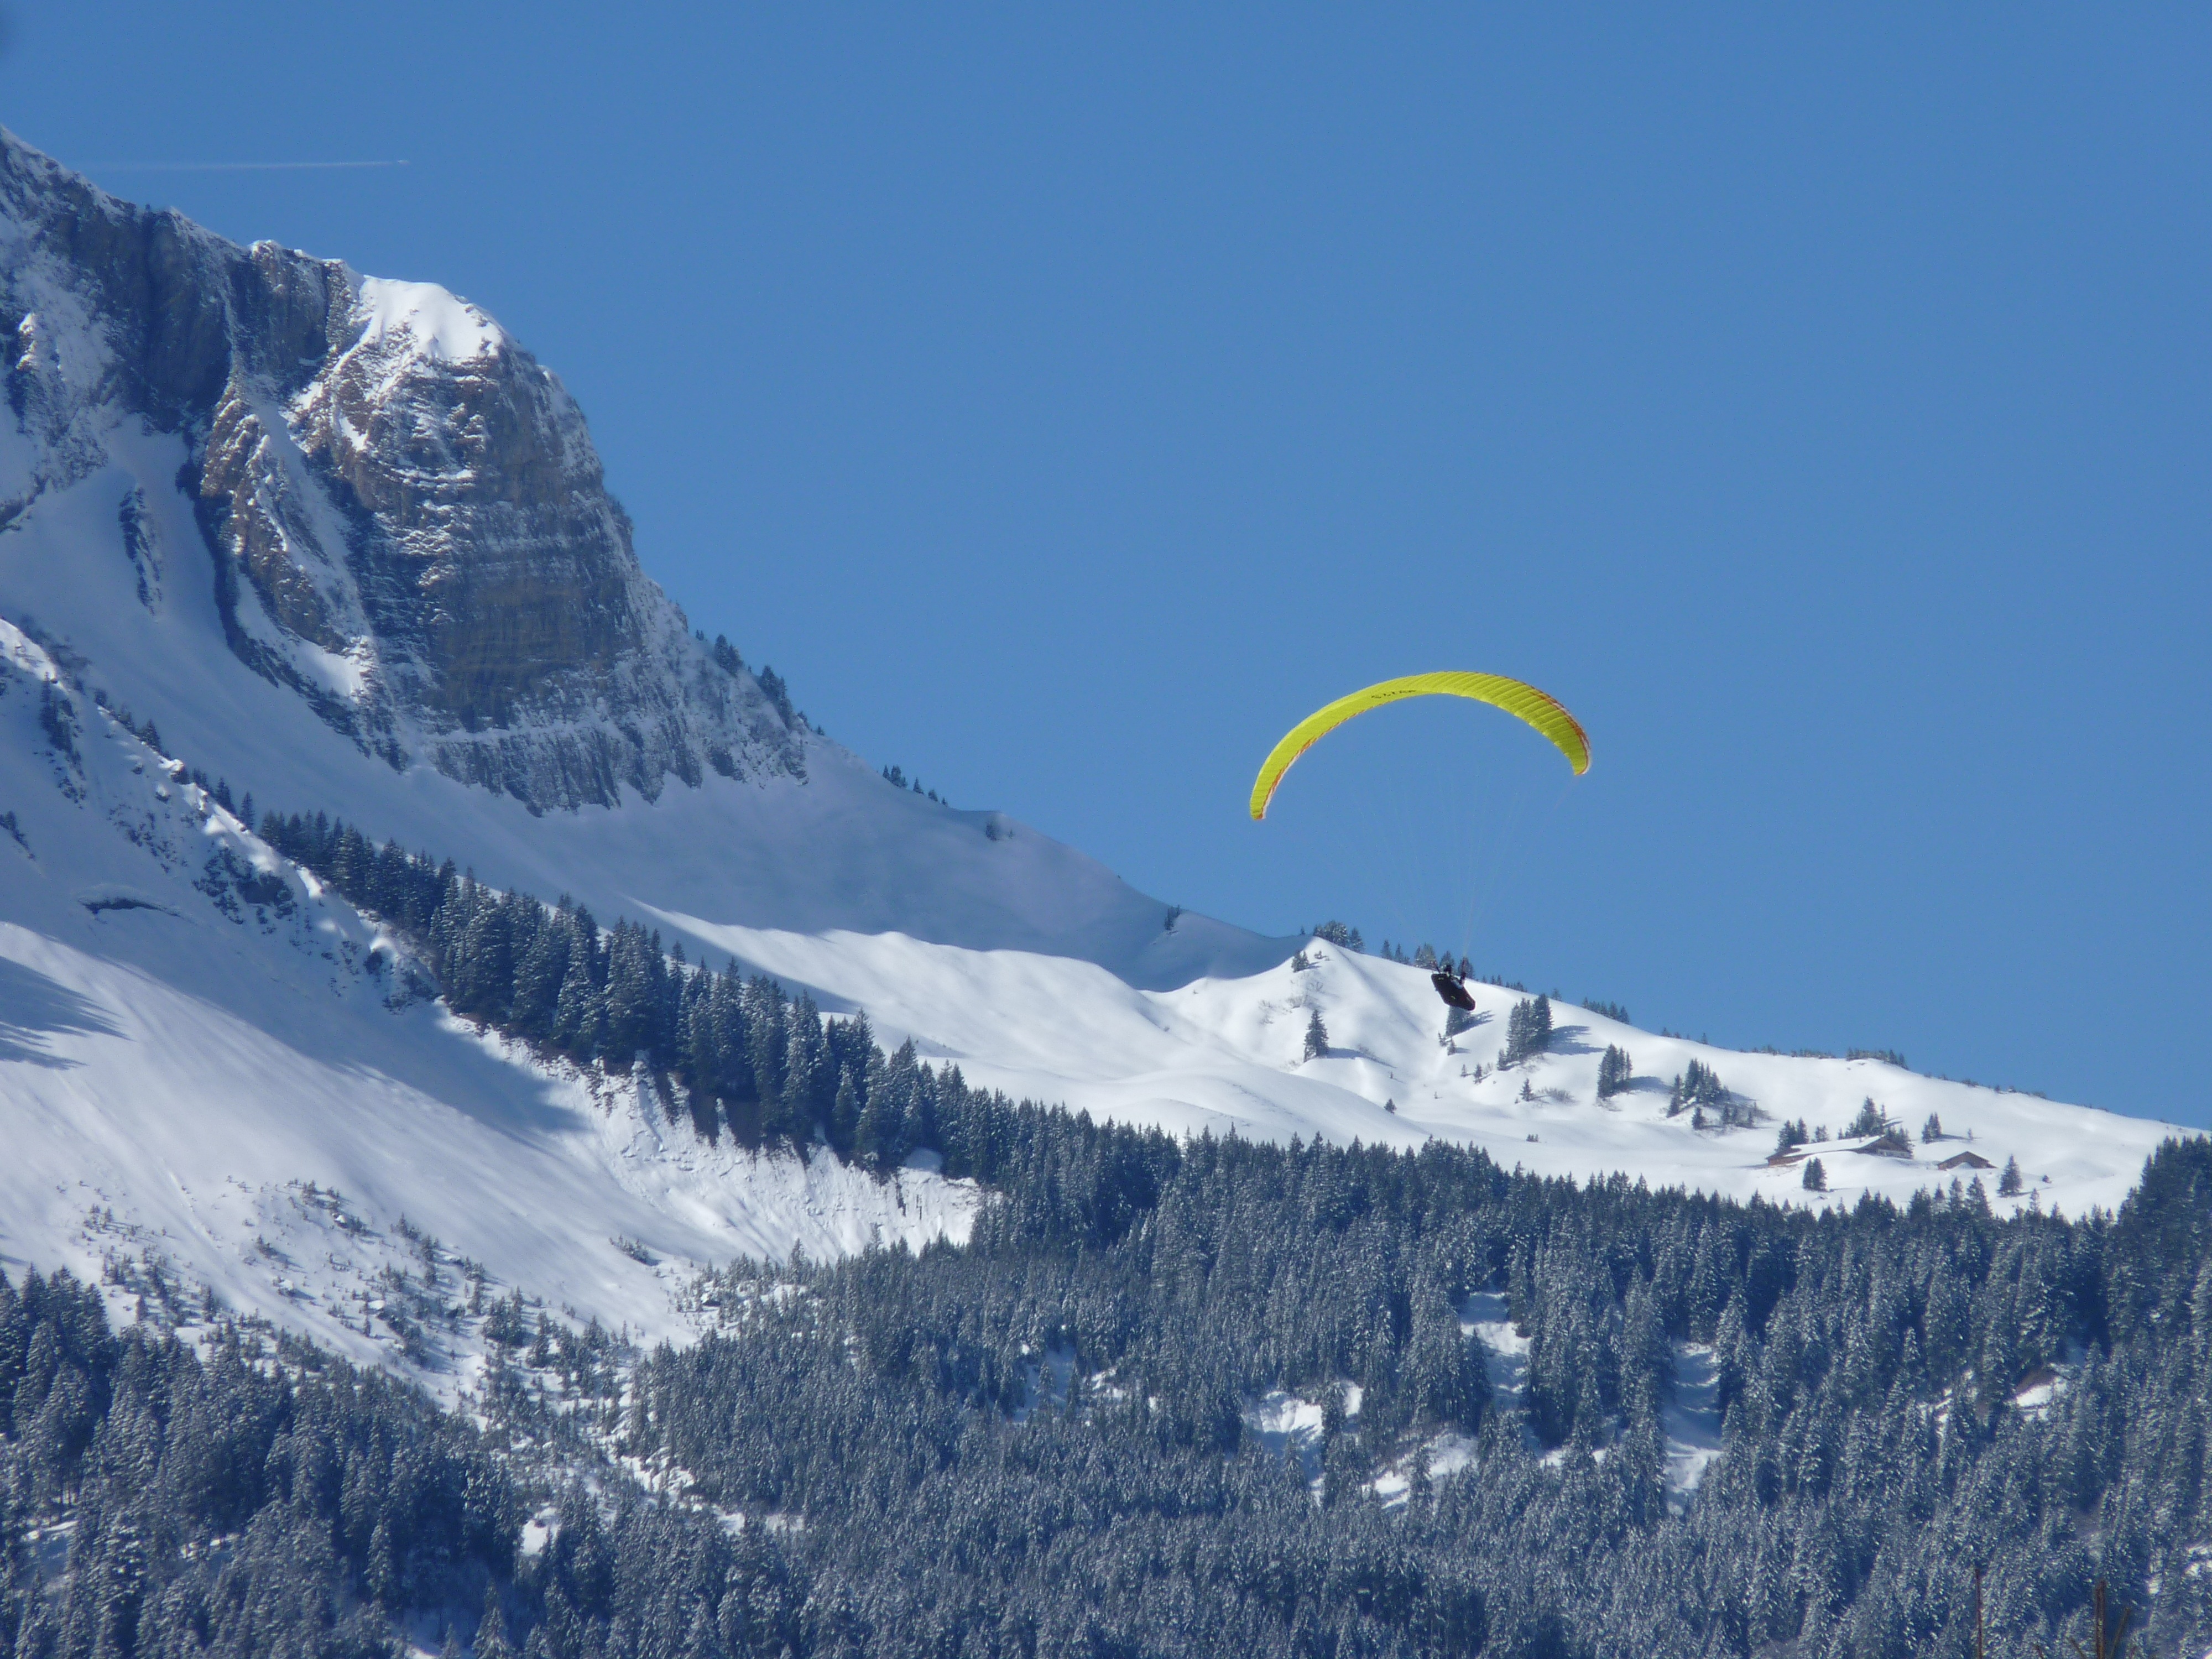
screen, landscape, nature, mountain, snow, winter, sky, sun, view, mountain range, fly, alpine, extreme sport, leisure, ridge, paragliding, summit, paraglider, austria, winter sport, sports, resort, mountains, alps, outlook, piste, mountainous landforms, geological phenomenon